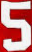
Number: 5